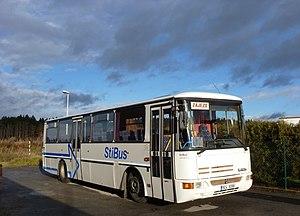
Le Récréo est une gamme d'autocar scolaire des constructeurs Renault Trucks, Karosa et Irisbus. Il sera lancé en 1997 puis en 2002 et enfin en 2006.